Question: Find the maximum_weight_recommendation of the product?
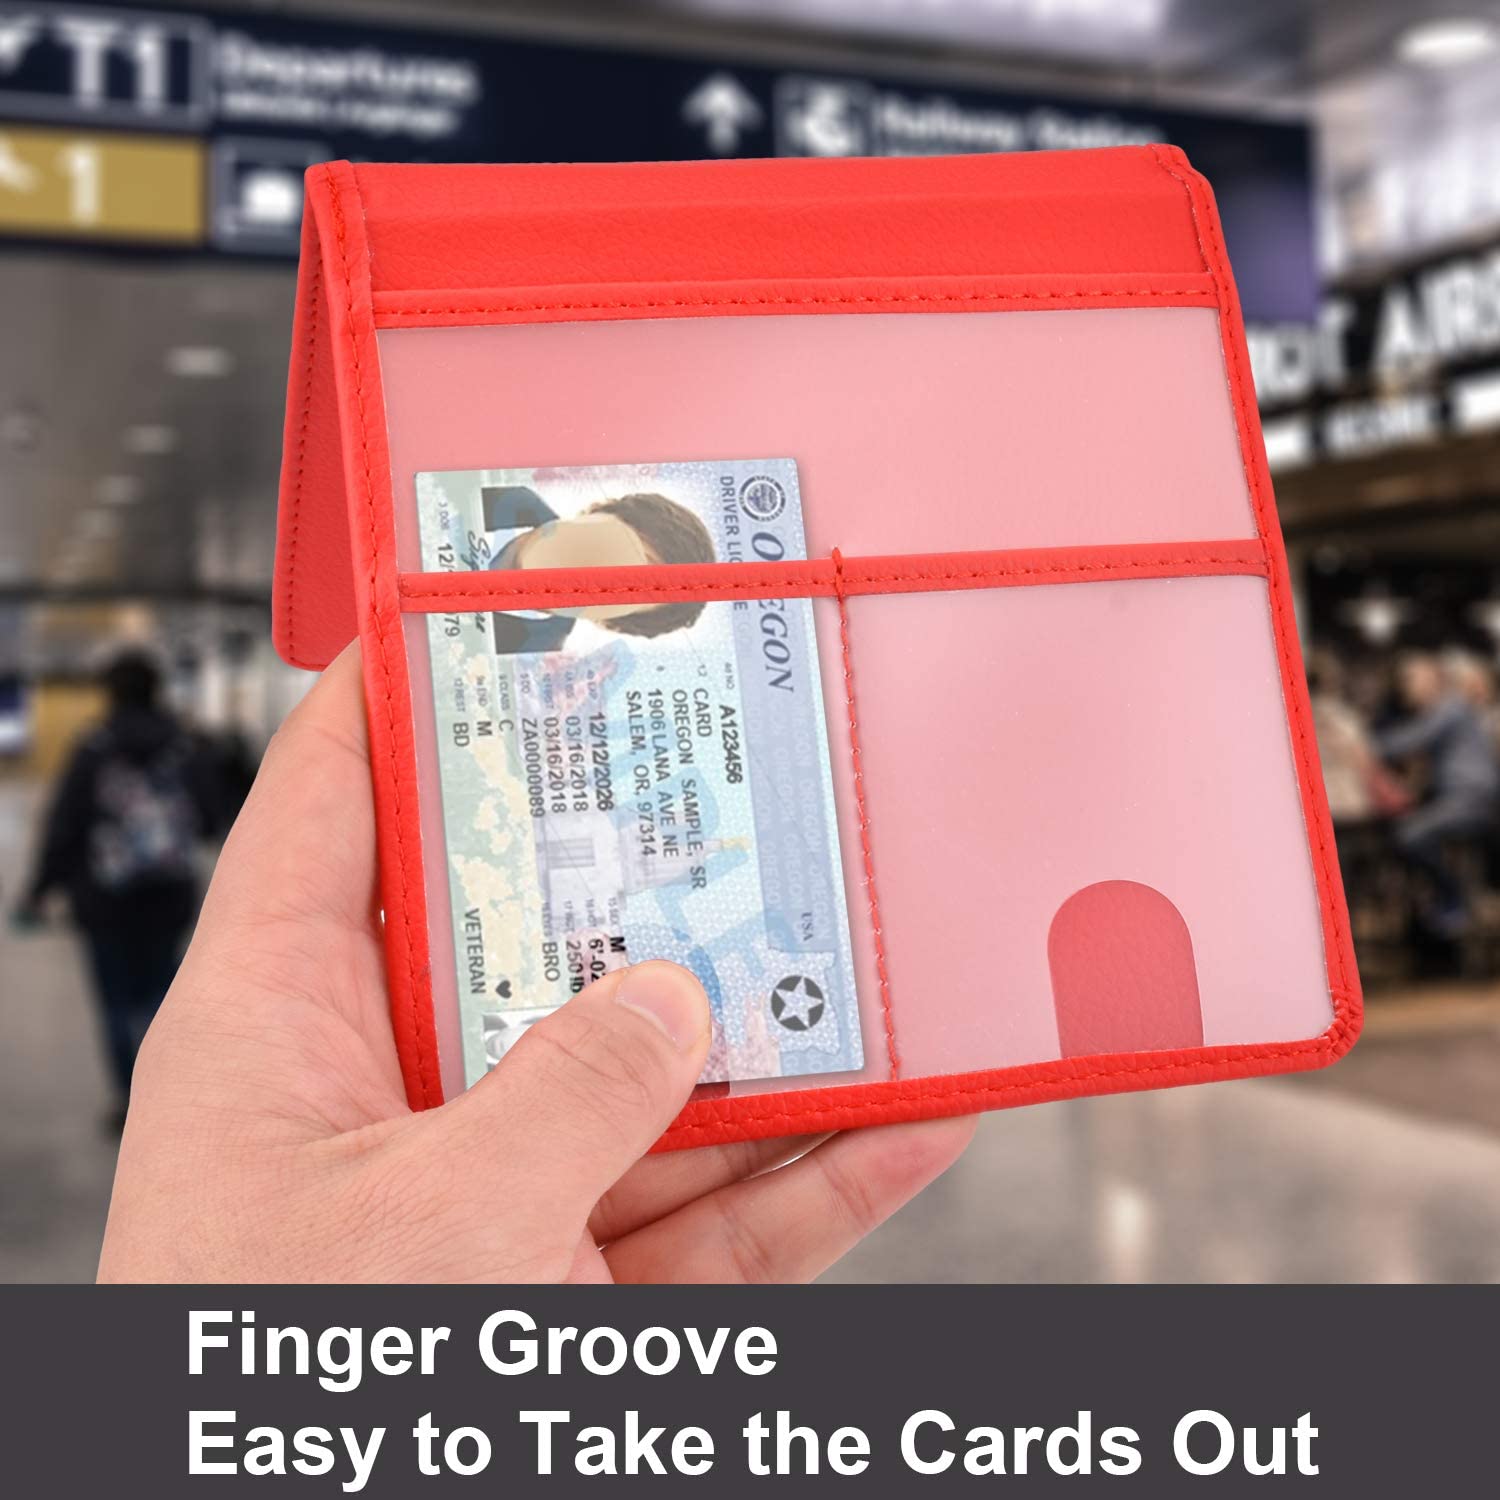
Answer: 250.0 pound